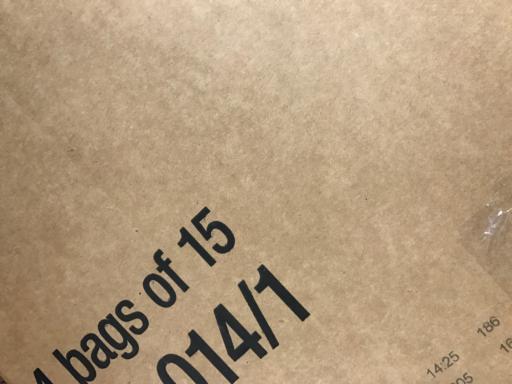
Label: cardboard